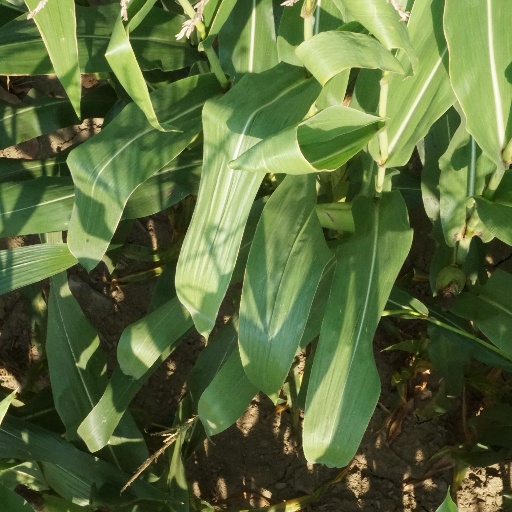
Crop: maize; corn